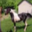
Label: horse